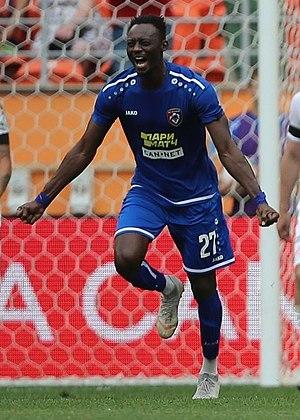
Cédric Gogoua Kouame, né le 10 juillet 1994 à Abidjan, est un footballeur ivoirien jouant au poste de défenseur.